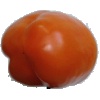
Label: orange_pepper